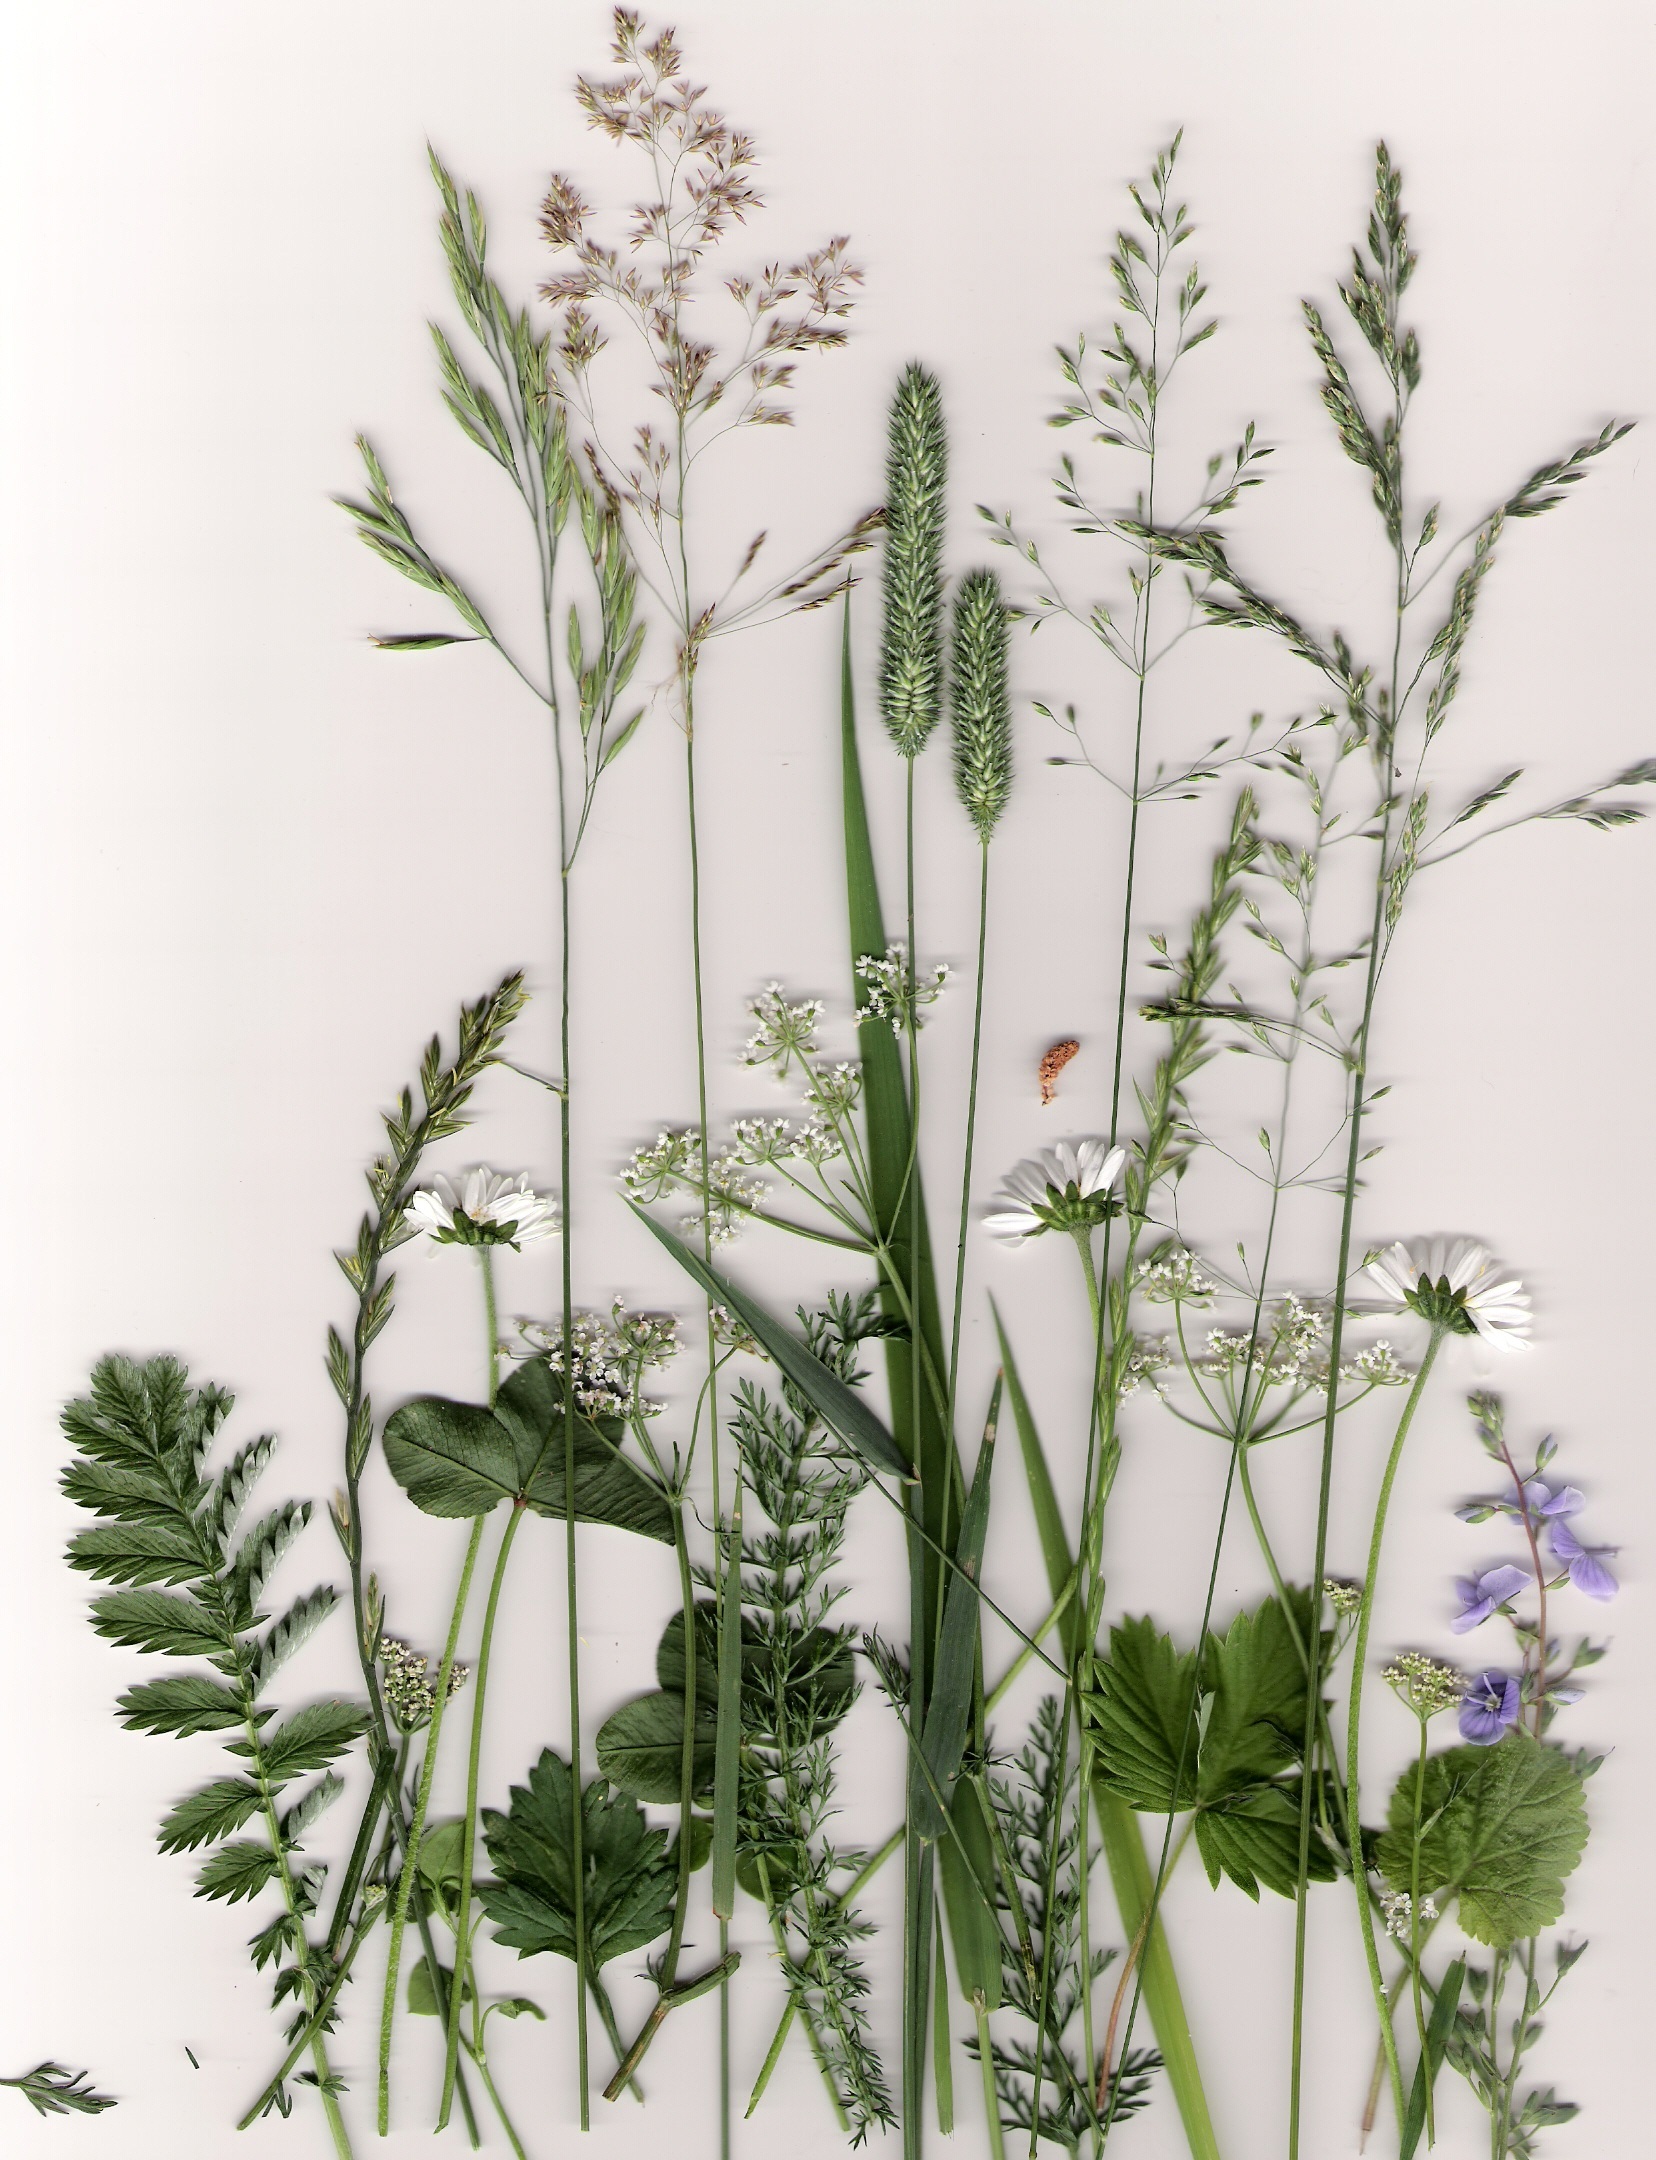
grass, branch, plant, flower, herb, produce, botany, flora, lavender, plants, floristry, flowering plant, floral design, grass family, plant stem, land plant, flower arranging, english lavender, pressed plants